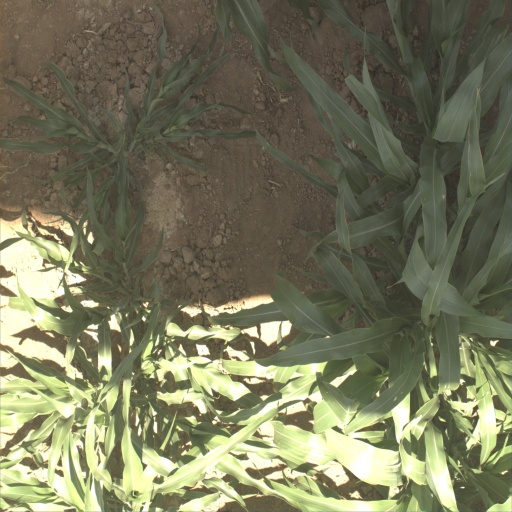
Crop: sorghum